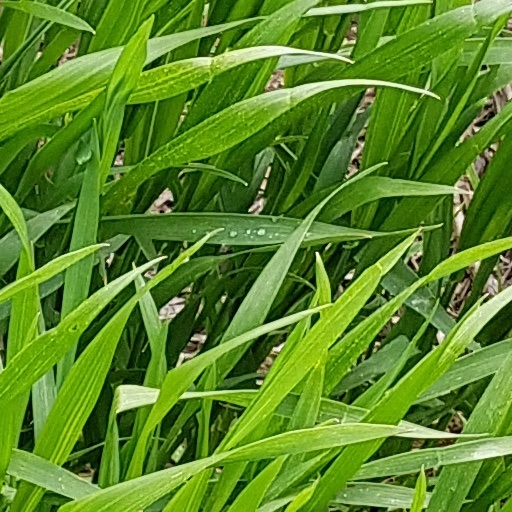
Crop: wheat